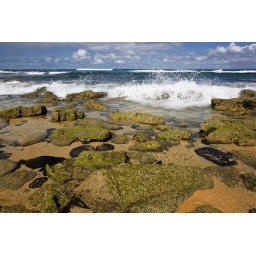
Cemetery Bay, Norfolk Island. Just over the fence is the cemetery where a lot of the grave stones bear the name Christian.